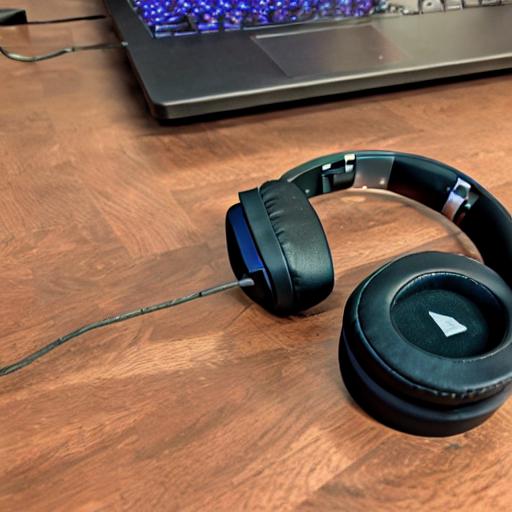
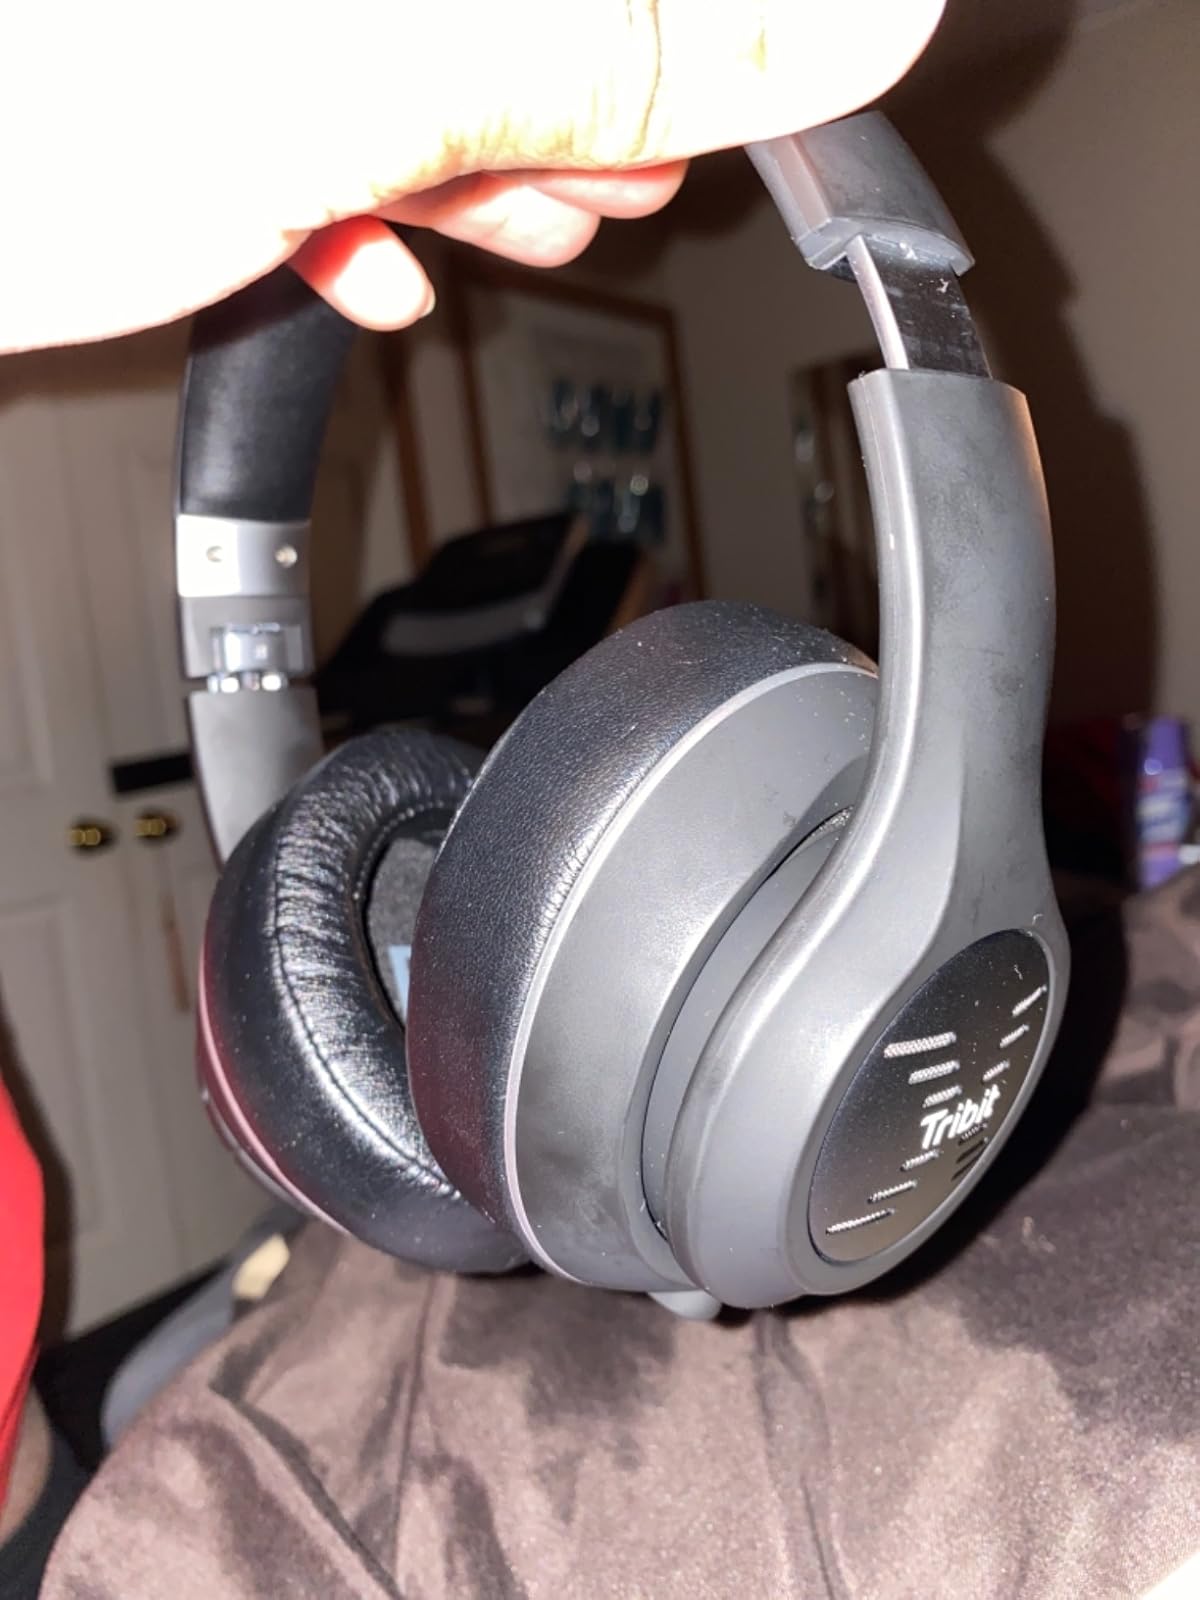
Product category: headphones
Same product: no